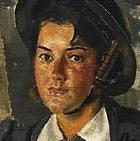
Age: 46